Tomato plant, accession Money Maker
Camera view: vertical (180 deg); turntable rotation: 240 degrees
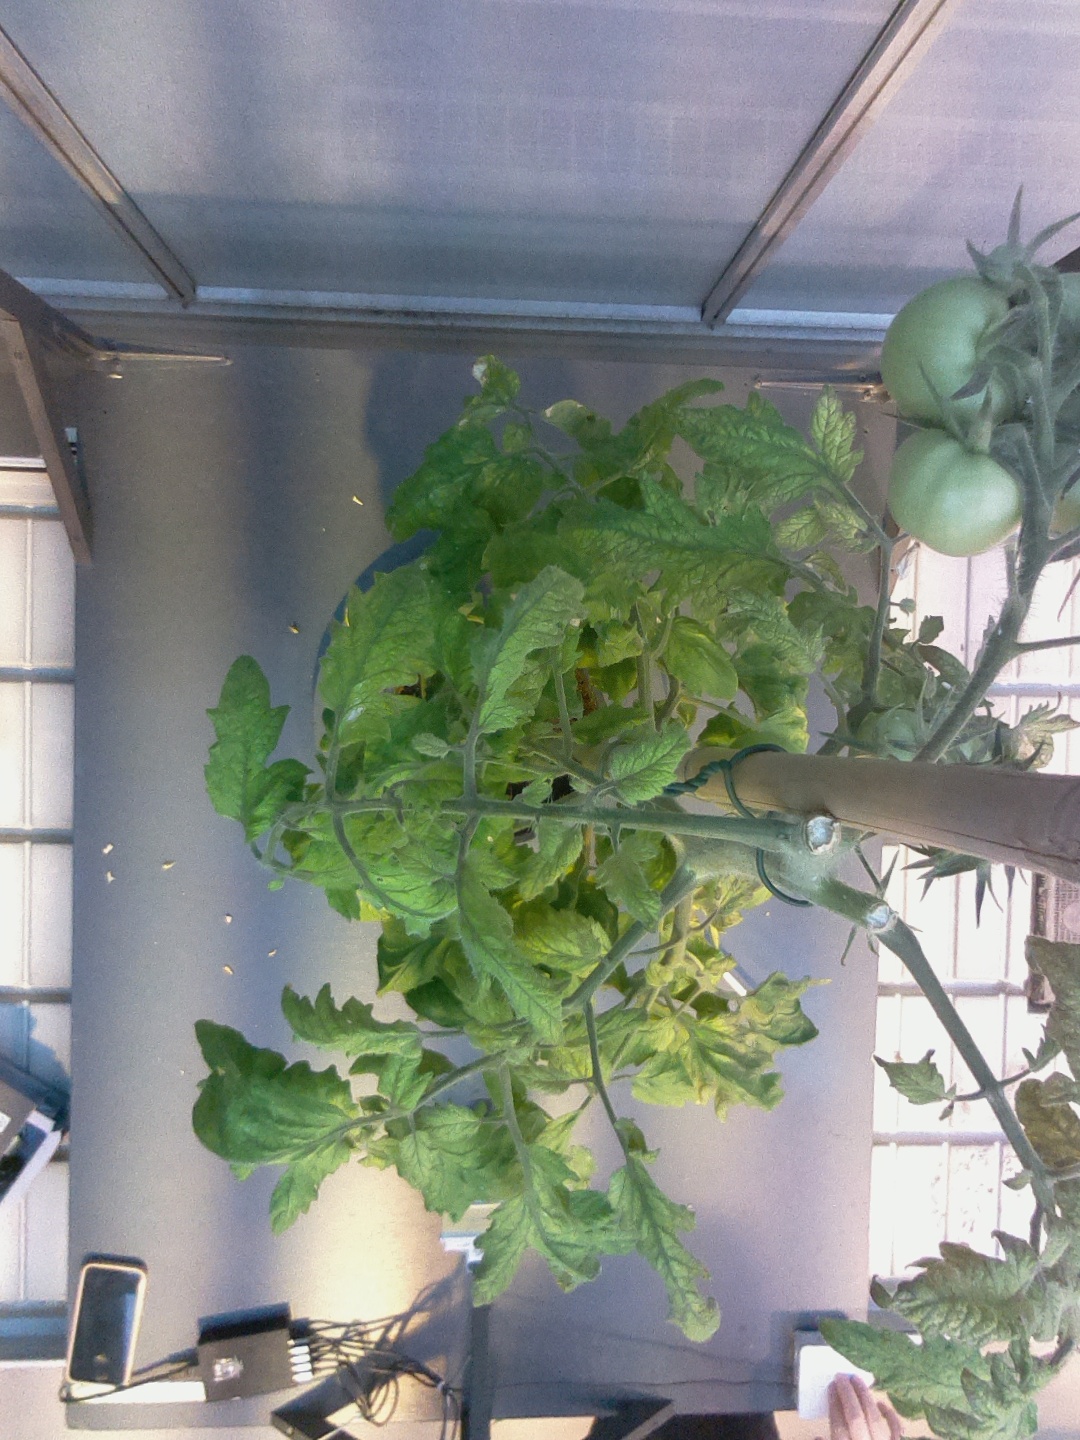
BBCH growth stage 79: 90% -100% of final fruit size